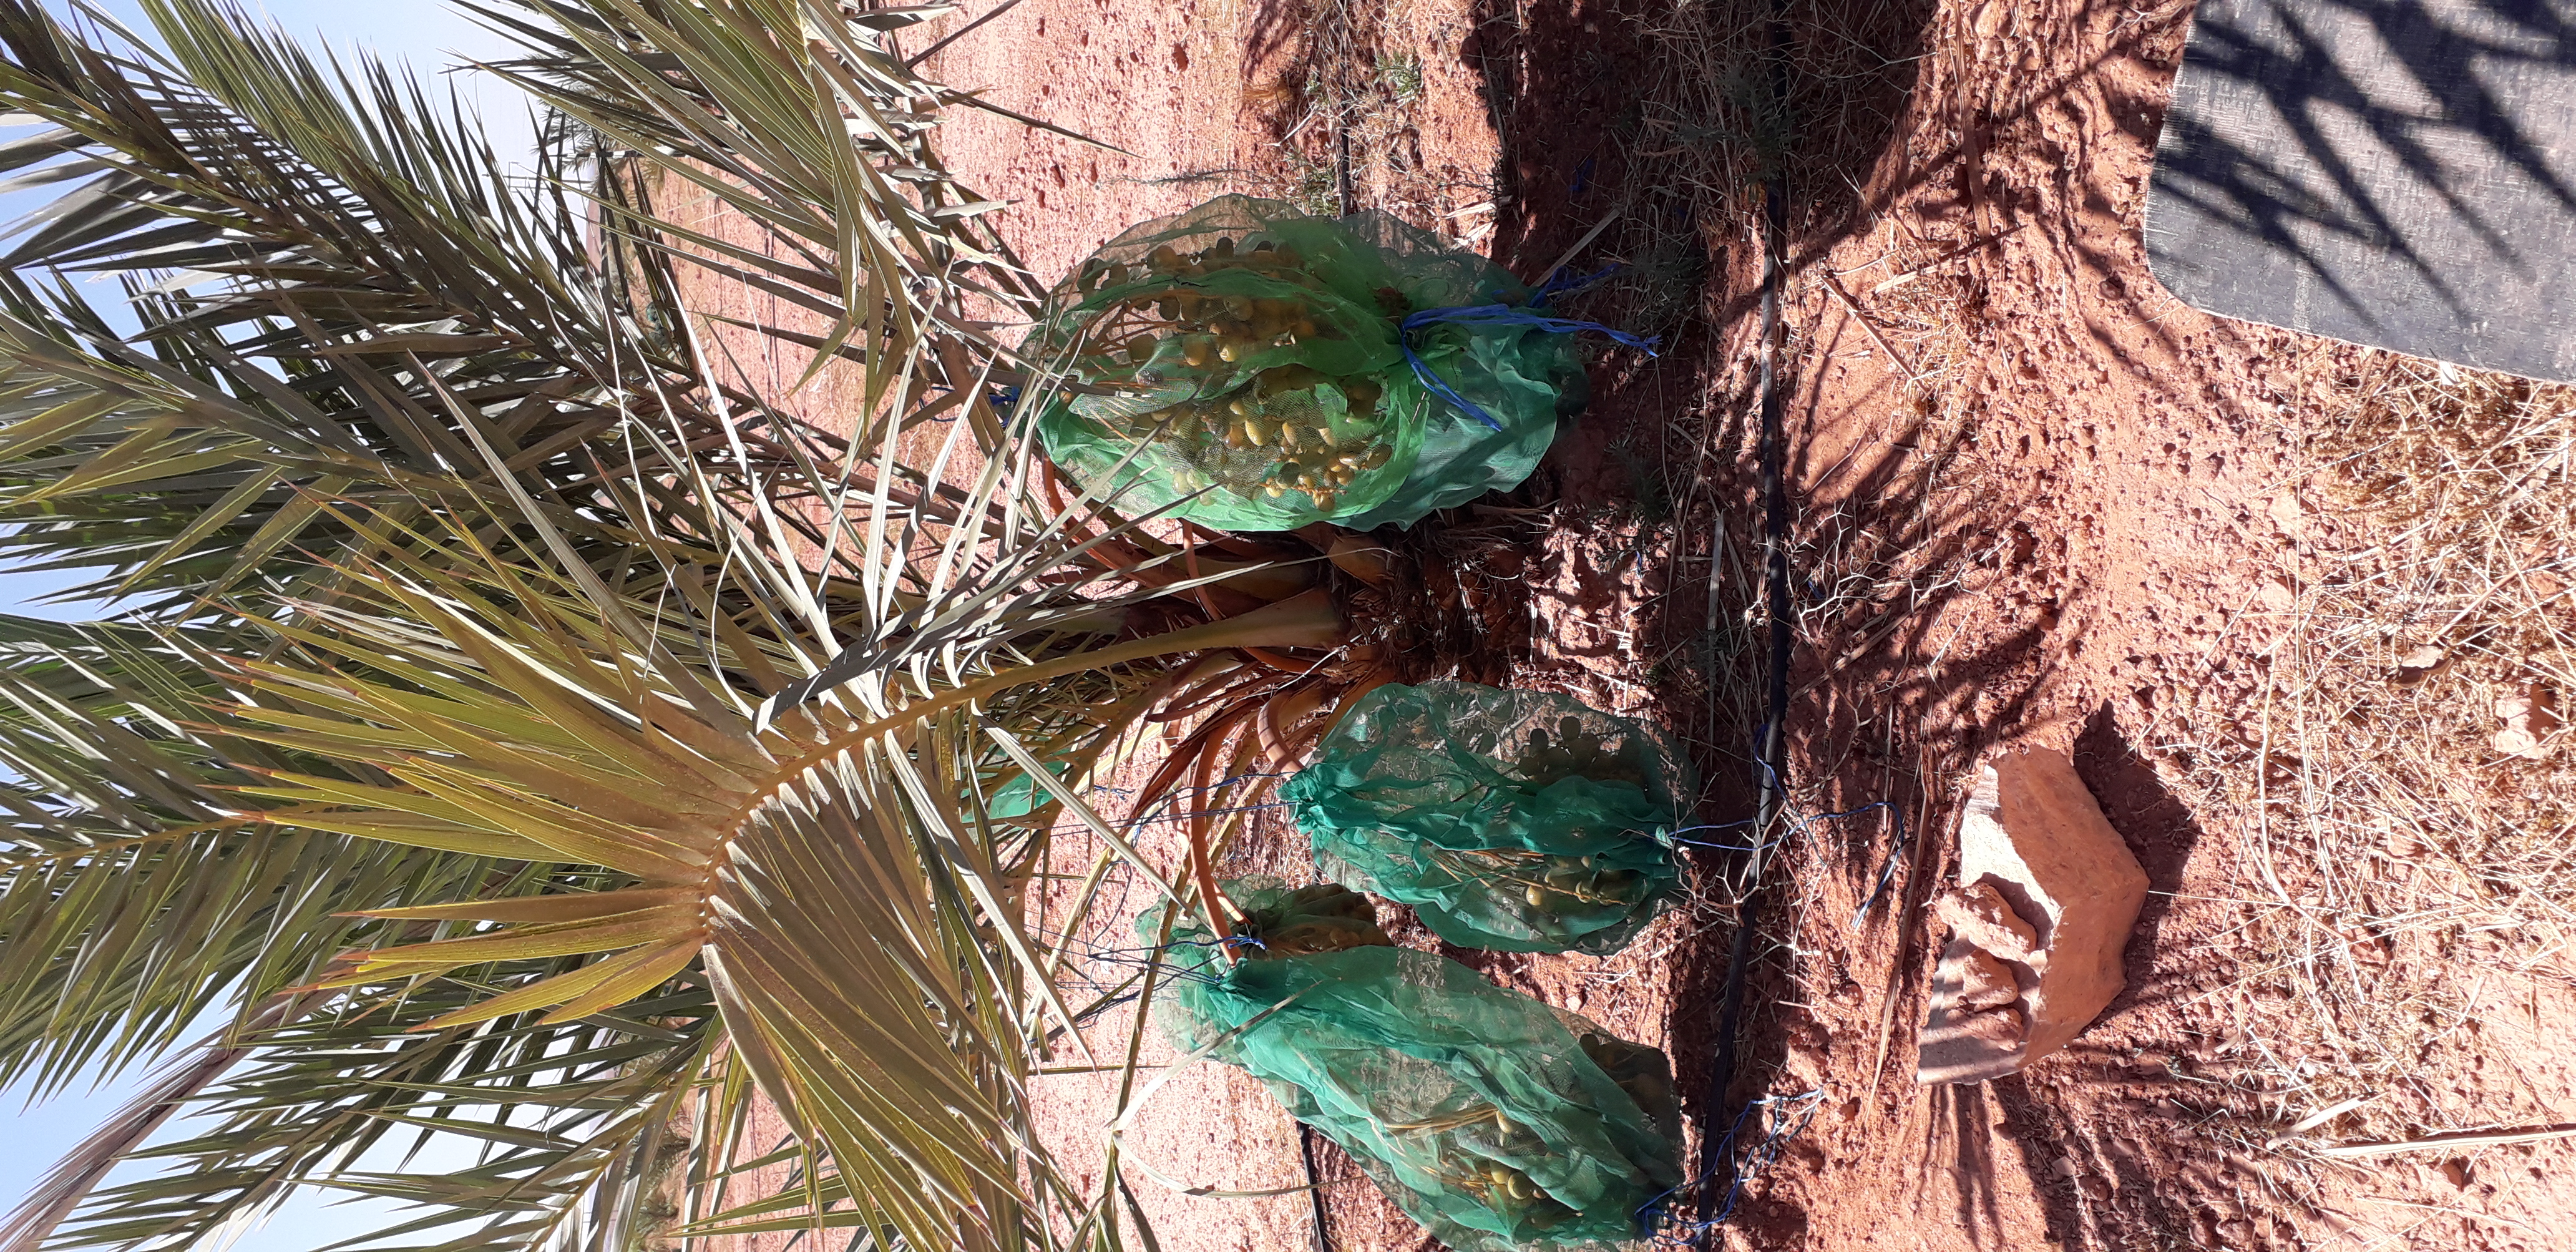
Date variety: Boufagous